Krasnoarmeyskoye, Samara Oblast

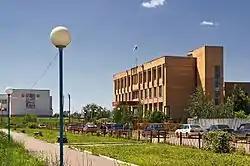

Krasnoarmeyskoye is a rural locality (a "selo") in the Krasnoarmeysky District in Samara Oblast, Russia. Population: